Muzaffer Göksenin

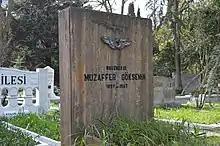
Grave of General Muzaffer Göksenin

Göksenin, who was the recipient of the "War Medal" and the "Red Stripe Medal of Independence", died on January 31, 1965, at the age of 66. His body was buried in Zincirlikuyu Cemetery in Istanbul. He was married and had two children.